GAZ-3110

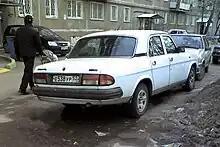
GAZ-3110 Volga early series

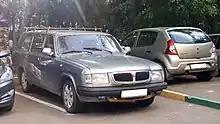
GAZ-310221

After the launch of the GAZelle, the plant secured a stable influx of needed revenue for its own upgrade and future models. Having failed to introduce the GAZ-3103/3104/3105 family, and seeing that demand for the GAZ-31029 Volga was still high, it was clear that the car could and would soldier on for a considerable time. Instead of experimenting with "temporary" cars, such was the inherit nature of both the GAZ-24-10 and GAZ-31029, a more permanent solution was chosen by giving the vehicle a major upgrade. Work began in 1995, and a prototype was shown at the Moscow car show that year.